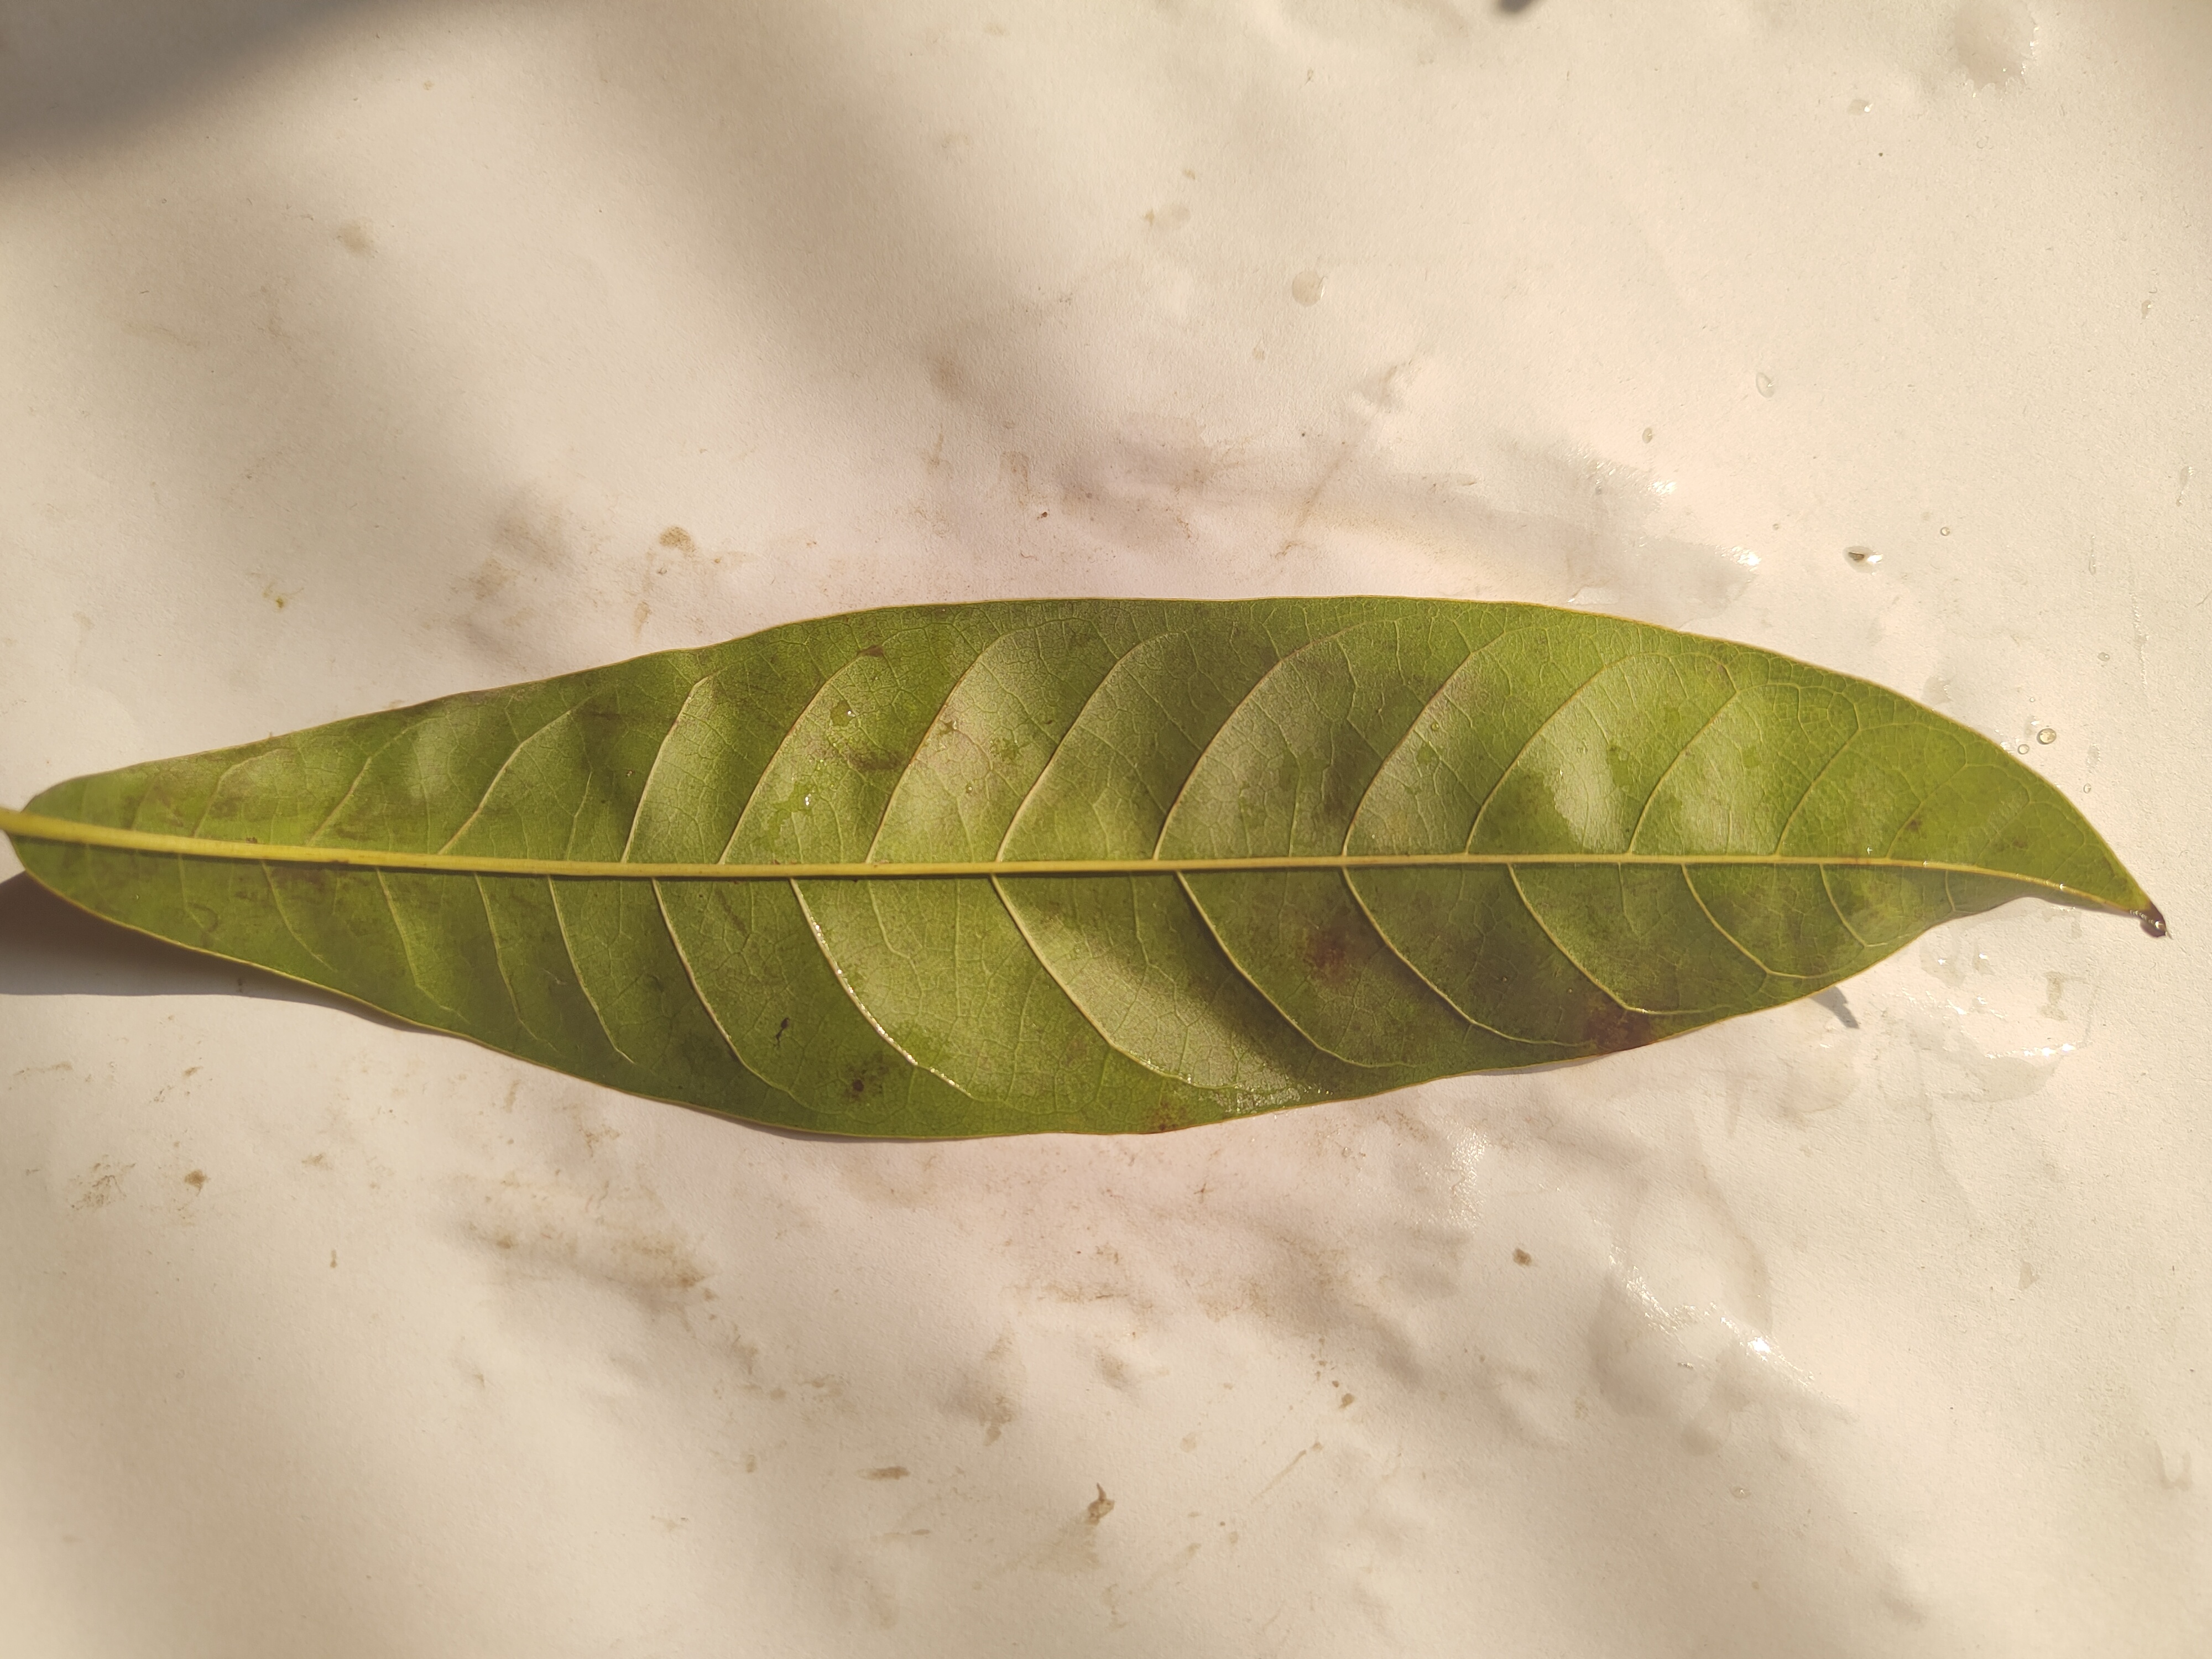
Leaf variety: Custard Apple